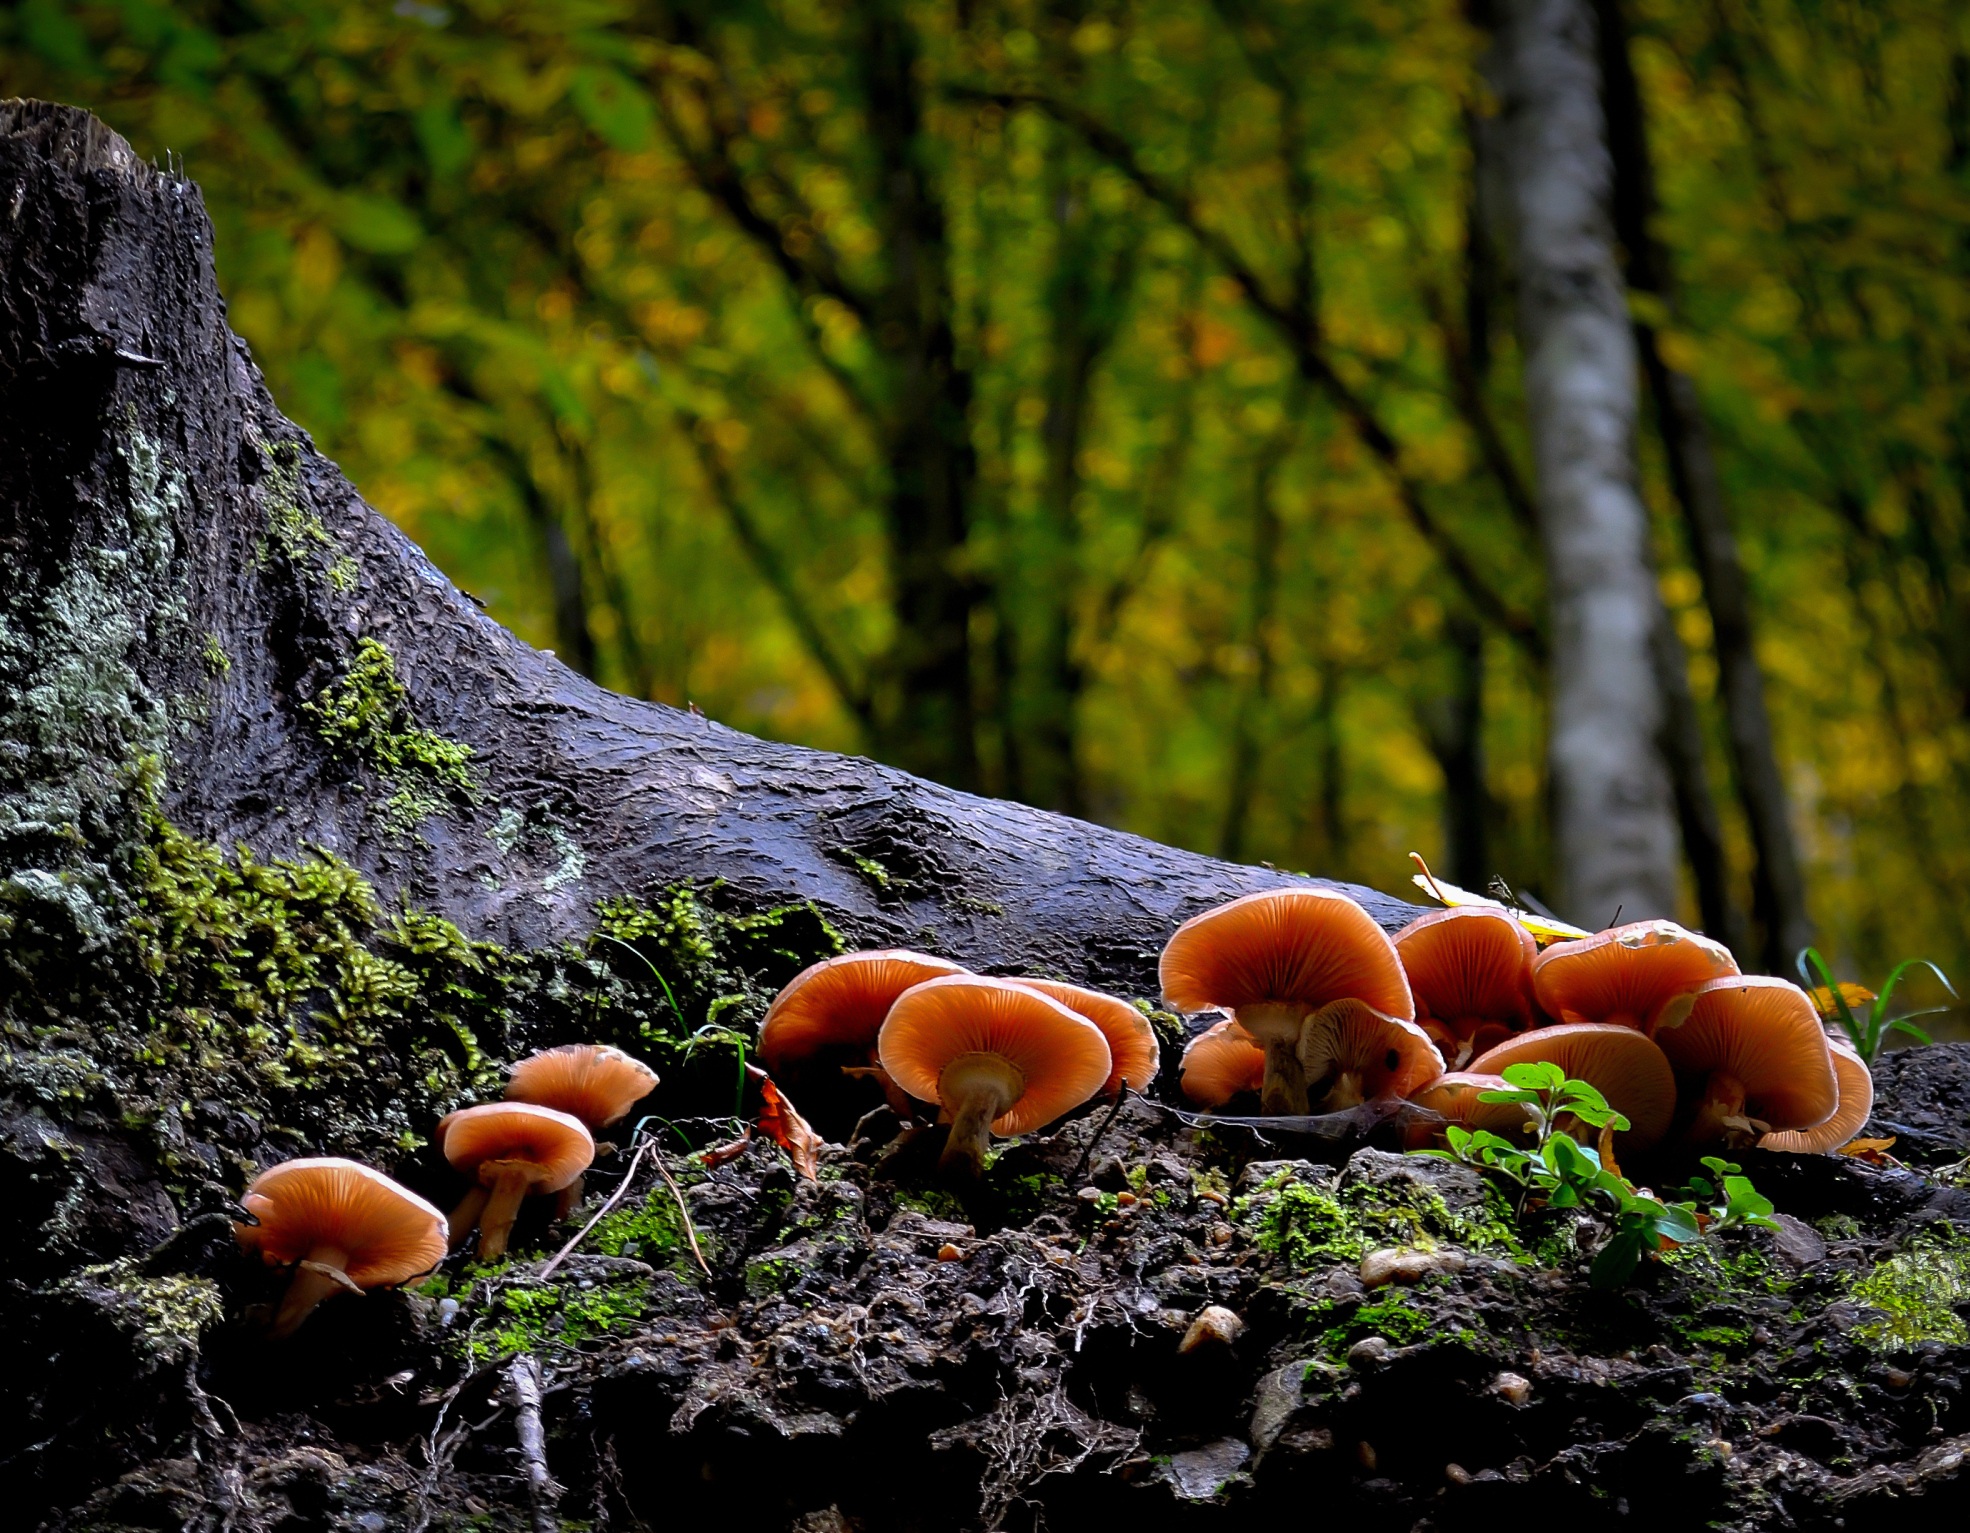
tree, nature, forest, grass, branch, plant, sunlight, leaf, fall, flower, wildlife, wild, food, green, produce, vegetable, natural, autumn, brown, mushroom, flora, season, fauna, fungus, fungi, forestry, vegetarian, raw, woodland, habitat, auriculariales, edible, organic, macro photography, natural environment, woody plant, agaricomycetes